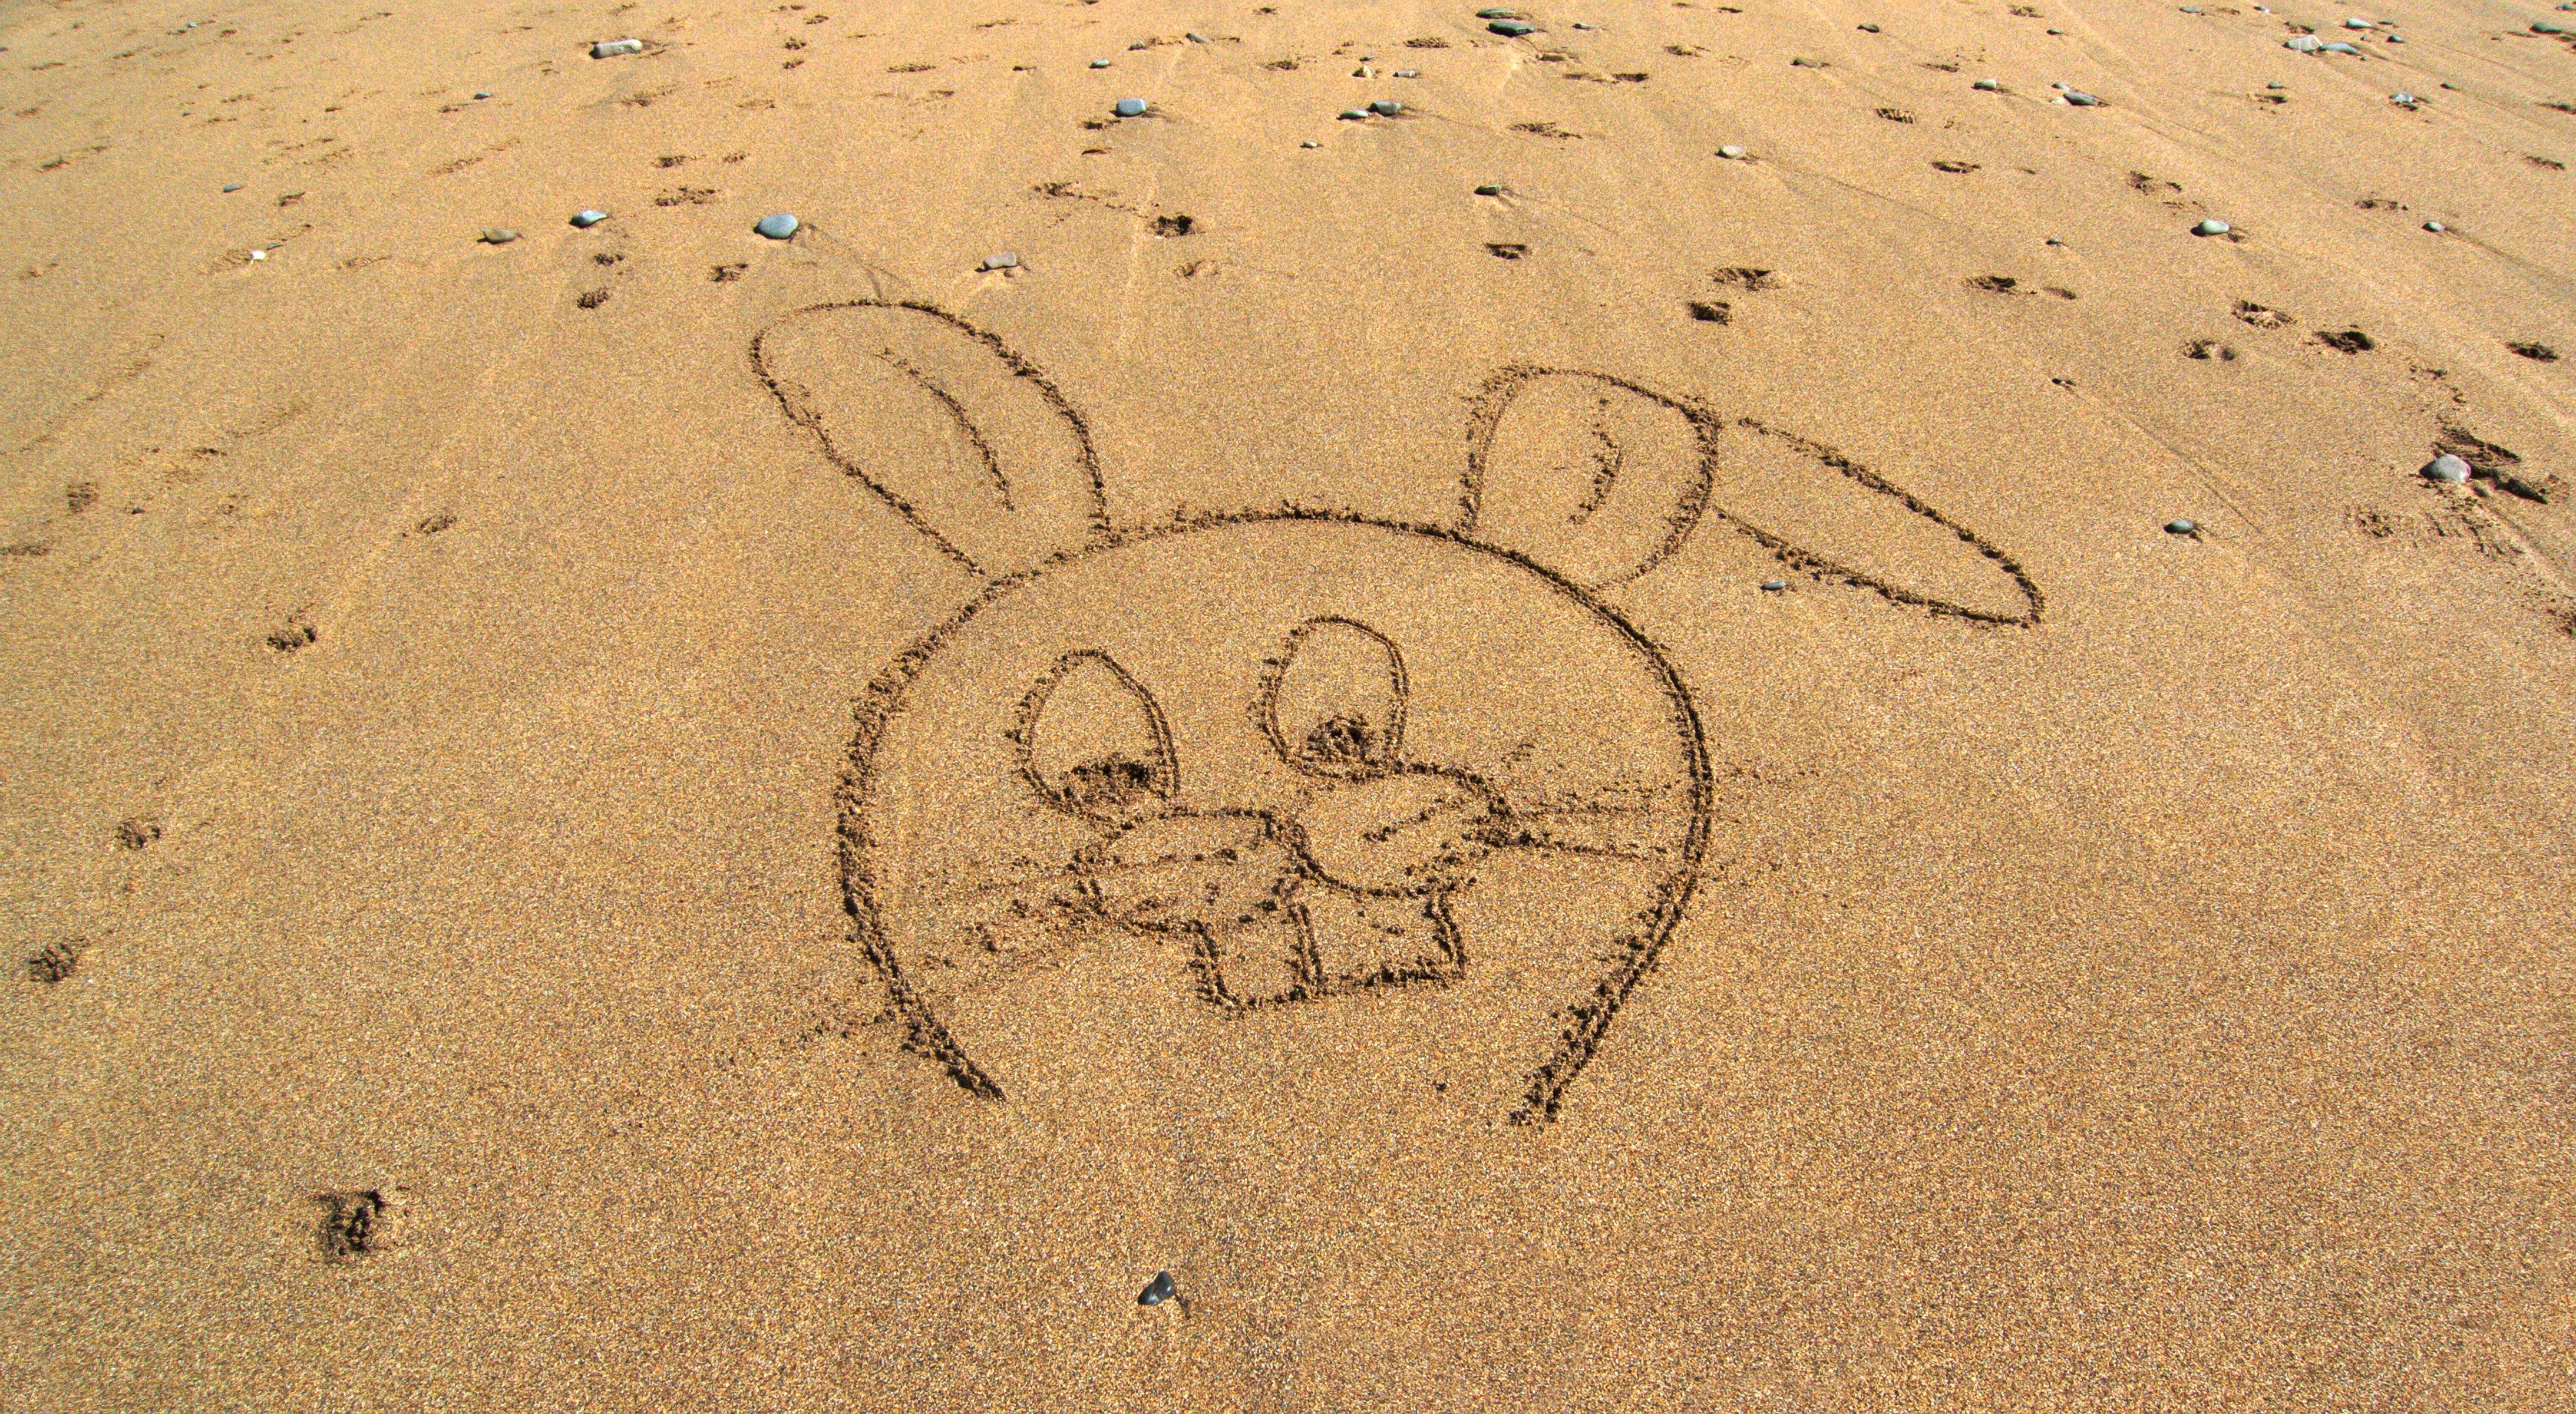
beach, sand, outline, footprint, vacation, seaside, holiday, soil, material, rabbit, circle, art, sketch, drawing, bunny, childish, amateur, cartoon, silly, temporary, drawn, naive, improvised, improvisation, short life, brief